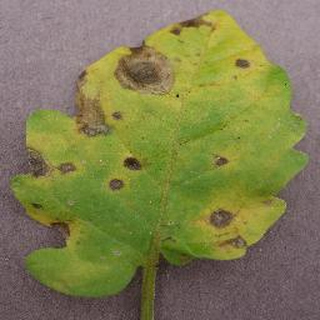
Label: tomato_septoria_leaf_spot